Eli M. Oboler

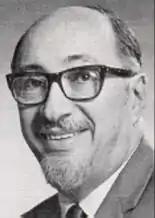

Eli Martin Oboler (September 26, 1915 – June 15, 1983) was an American librarian who worked as the longtime librarian at the Idaho State University library, later renamed the Eli M. Oboler Library, from 1949 to 1980. He was also a member of the Idaho Library Association and the Pacific Northwest Library Association, and served as president for both organizations. Oboler was a noted defender of intellectual freedom and an anti-censorship activist.